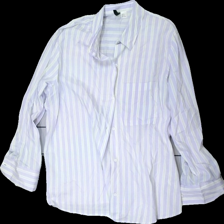
View: front
Type: Shirt
Category: Ladies
Brand: H&M
Colors: White, Purple, Green
Material: 100% Cotton
Pattern: Striped
Cut: Regular, C-collar
Size: M
Season: All
Price range: 50-100
Recommended usage: Reuse
Description: striped shirt